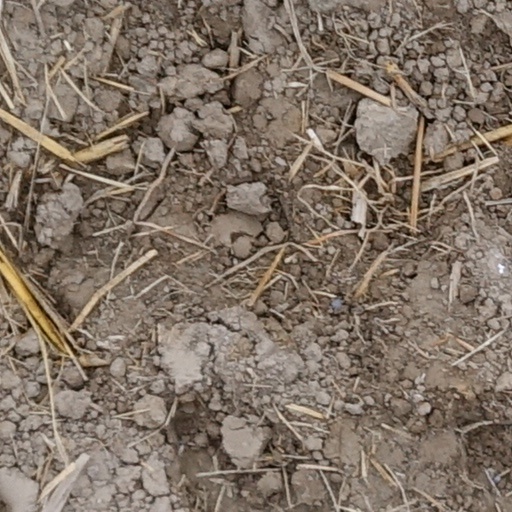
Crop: wheat